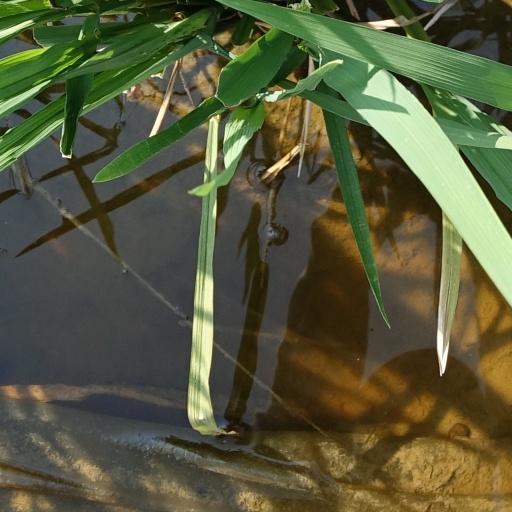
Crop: rice